Gunay Mammadzada

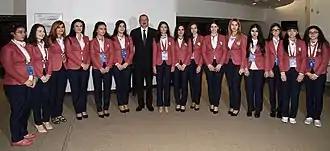
Mammadzada (seventh from the right) with the Azerbaijan women's teams at the 2016 Baku Olympiad

Mammadzada earned her last two IM norms in 2015 and 2016, but did not reach the rating threshold of 2400 needed for the title until 2018. Her second IM norm came at the Czech Open in July 2015, where she scored 5½/9. Her third and final IM norm came at the Nakhchivan Open in Azerbaijan, where she scored 5/9 and won her last-round game against Zaur Mammadov, an Azerbaijani GM. Mammadzada's last two major youth championships were the under-20 girls' World Junior Chess Championships in 2015 and 2017. She finished in seventh place in 2015, but underperformed in 2017 and lost 64 rating points. Nonetheless, she had better results earlier in 2017. She won her first Azerbaijani Women's Championship in February, scoring 7/9 to finish a full point ahead of second place. During the tournament, she defeated Gulnar Mammadova, an IM who was the only player with a higher rating. She also performed well at the European Individual Women's Championship, scoring 7/11 and finishing with four wins in a row. Mammadzada quickly regained most of the rating points she lost at the World Junior Championship in early 2018 between her performance at the Moscow Open and finishing runner-up to Khanim Balajayeva at the women's national championship on the tiebreak criteria. She then crossed a rating of 2400 to earn the IM title at the European Individual Women's Championship in Slovakia, scoring 7½/11 to finish in tenth place overall and gain 50 rating points to increase her rating to 2442. Later in 2018 at the Abu Dhabi Masters, she also won a game against Abhijeet Gupta, an Indian GM who with a rating of 2614 is the highest-rated player she has defeated.